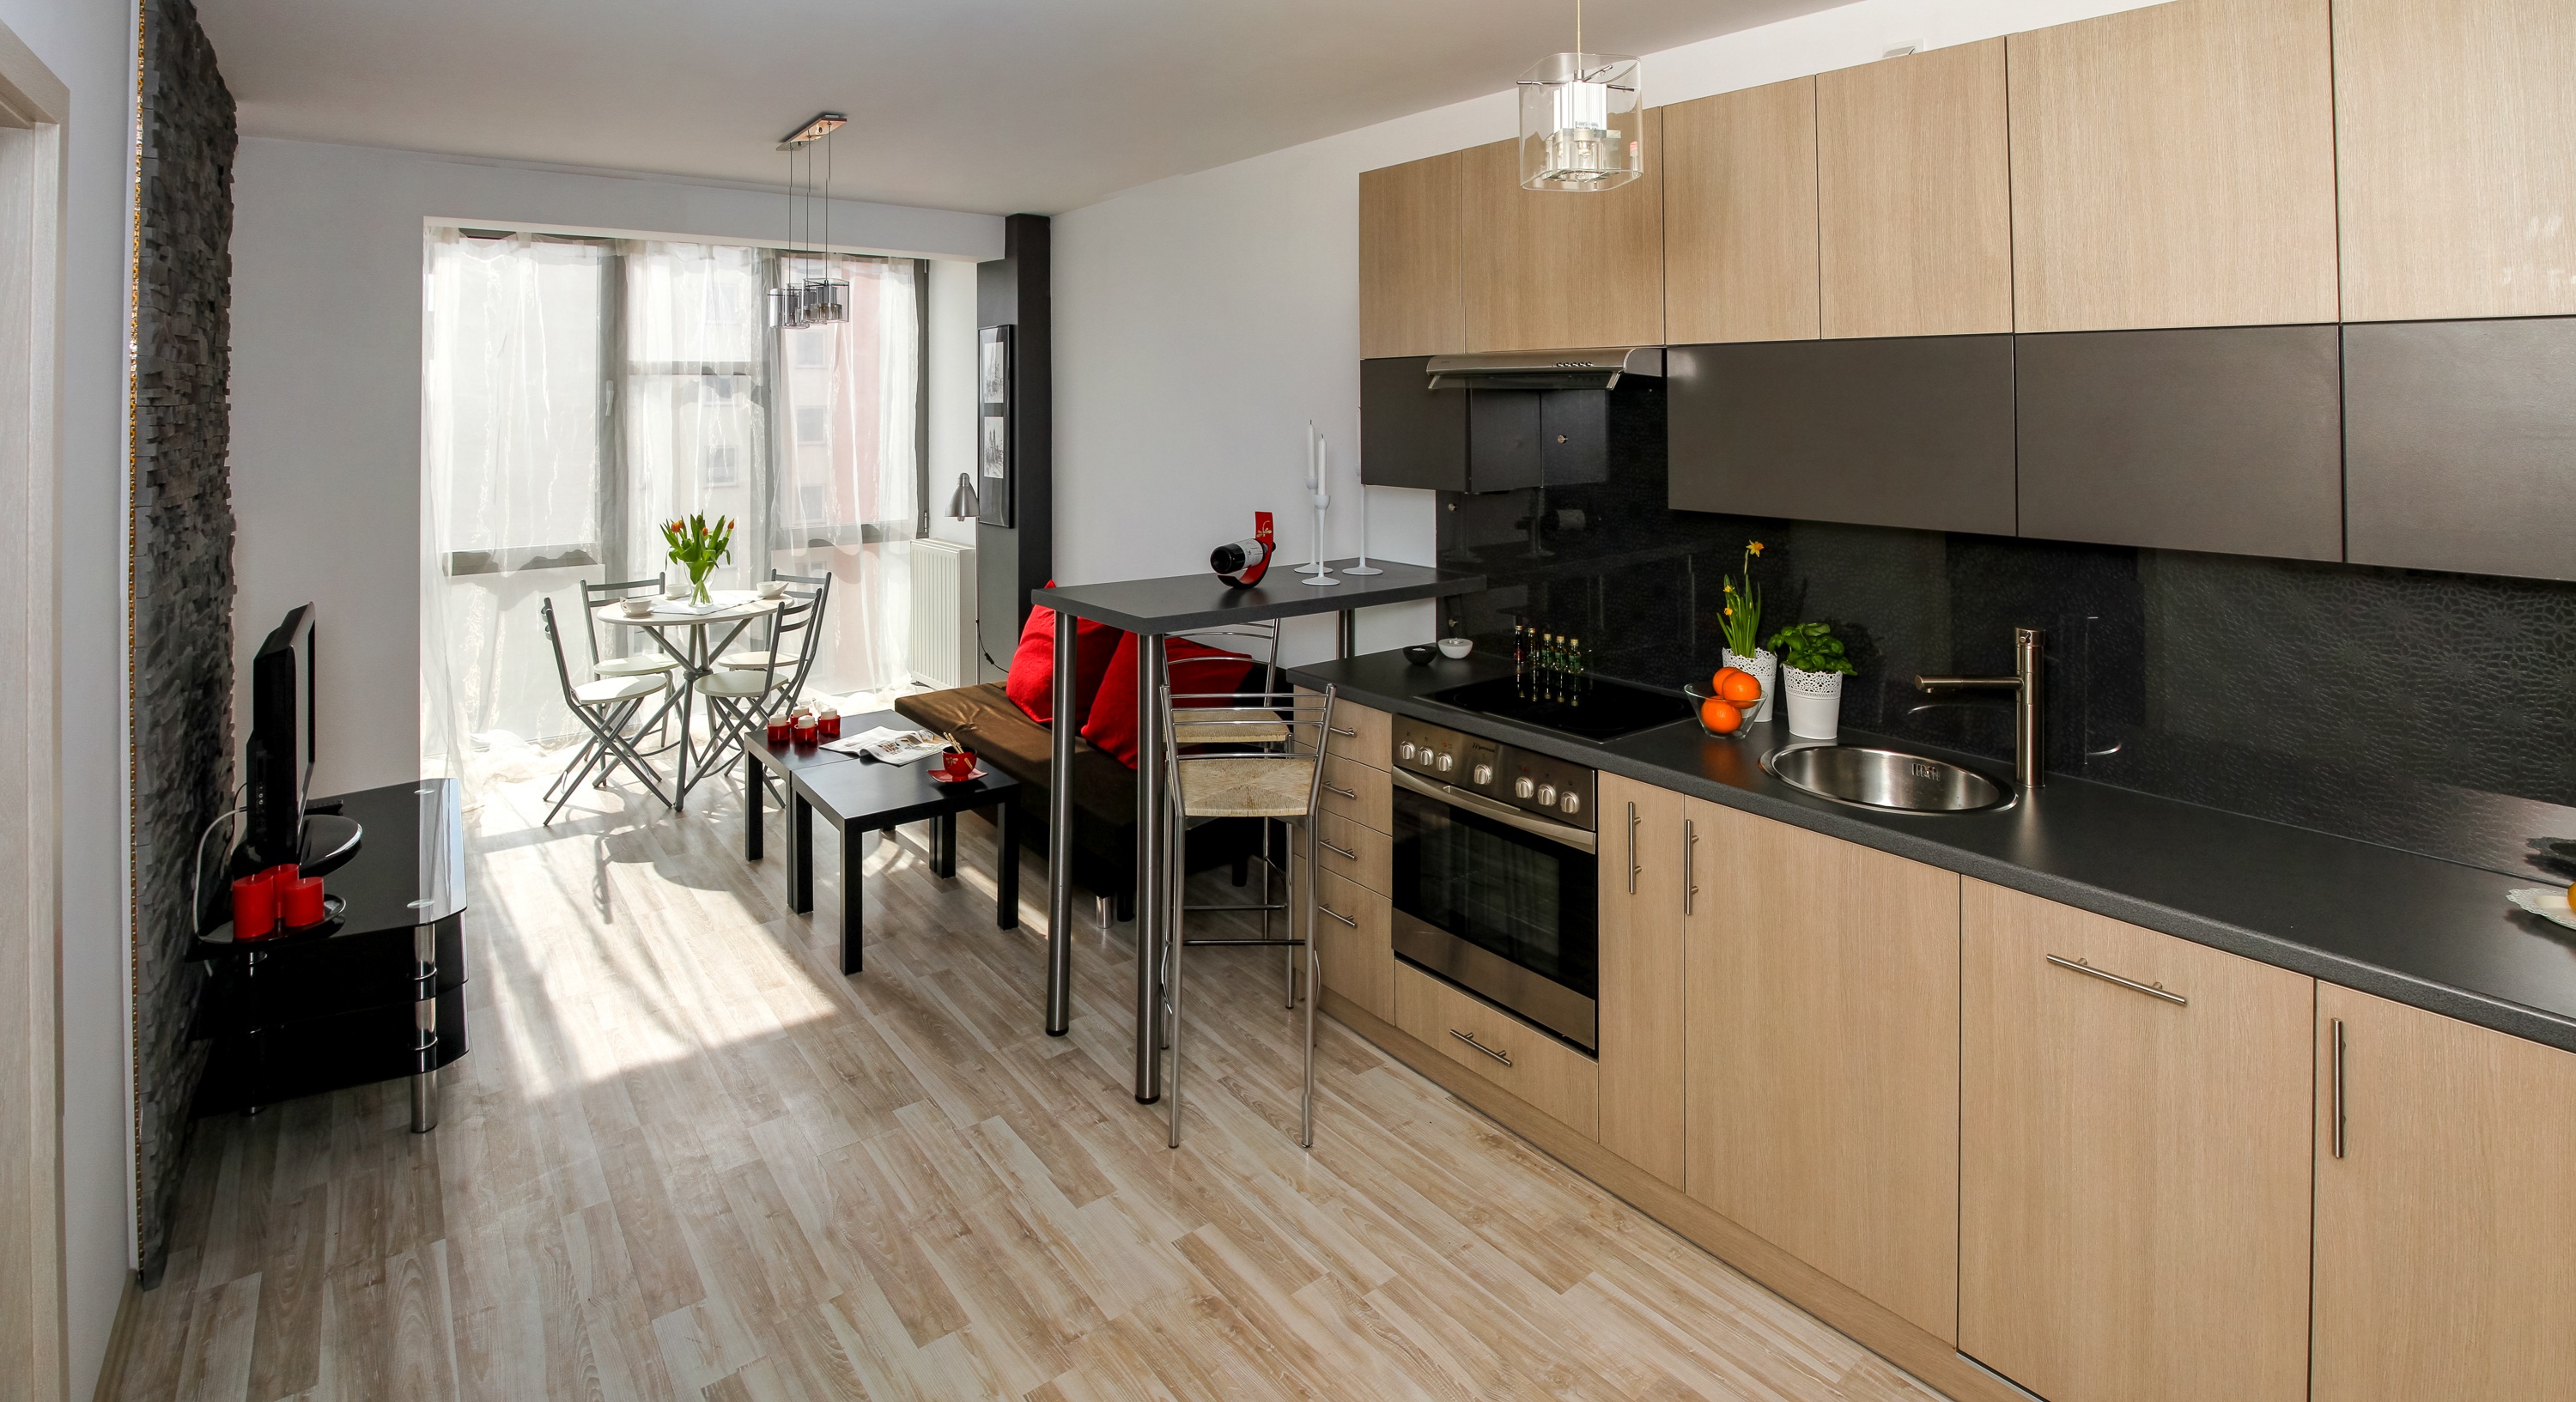
room, property, kitchen, floor, real estate, cabinetry, hardwood, home, cuisine classique, interior design, flooring, wood flooring, cottage, wood, estate, laminate flooring, apartment, cuisine